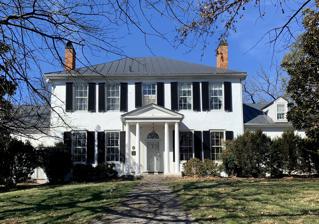
Building: Fair Mount
Country: United States of America
Year built: 1809
Historic house in Virginia, United States United States historic place Fair Mount U.S. National Register of Historic Places U.S. Historic district Contributing property Virginia Landmarks Register Fair Mount, February 2022 Show map of Virginia Show map of the United States Location 311 Fairmount Ave., Winchester, Virginia Coordinates 39°11′19″N 78°10′6″W / 39.18861°N 78.16833°W / 39.18861; -78.16833 Area 2.3 acres (0.93 ha) Built c. 1809 ( 1809 ) , 1929 Built by Barnett, Lewis; Edmonds, Stuart Architectural style Georgian, Federal NRHP reference No. 03001431 VLR No. 138-0042-0428 Significant dates Added to NRHP January 16, 2004 Designated VLR September 10, 2003 Fair Mount is a historic home located at Winchester, Virginia .  It was built about 1809 by Lewis Barnett for local merchant Joseph Tidball. It is a two-story, five-bay, stuccoed stone dwelling, with 1 + 1 ⁄ 2 -story flanking wings. The house exhibits elements of the Late Georgian style in its massing and elements of the Federal style in its detailing. It was remodeled in 1929 in the Colonial Revival Style and the formal gardens and garage constructed. It was added to the National Register of Historic Places in 2004. It is located in the Winchester Historic District . References